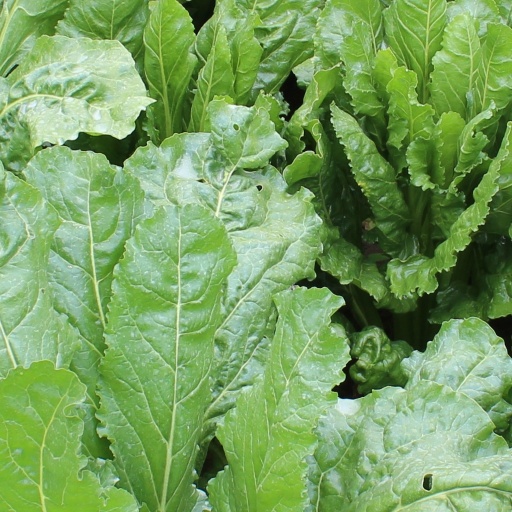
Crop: sugar beet